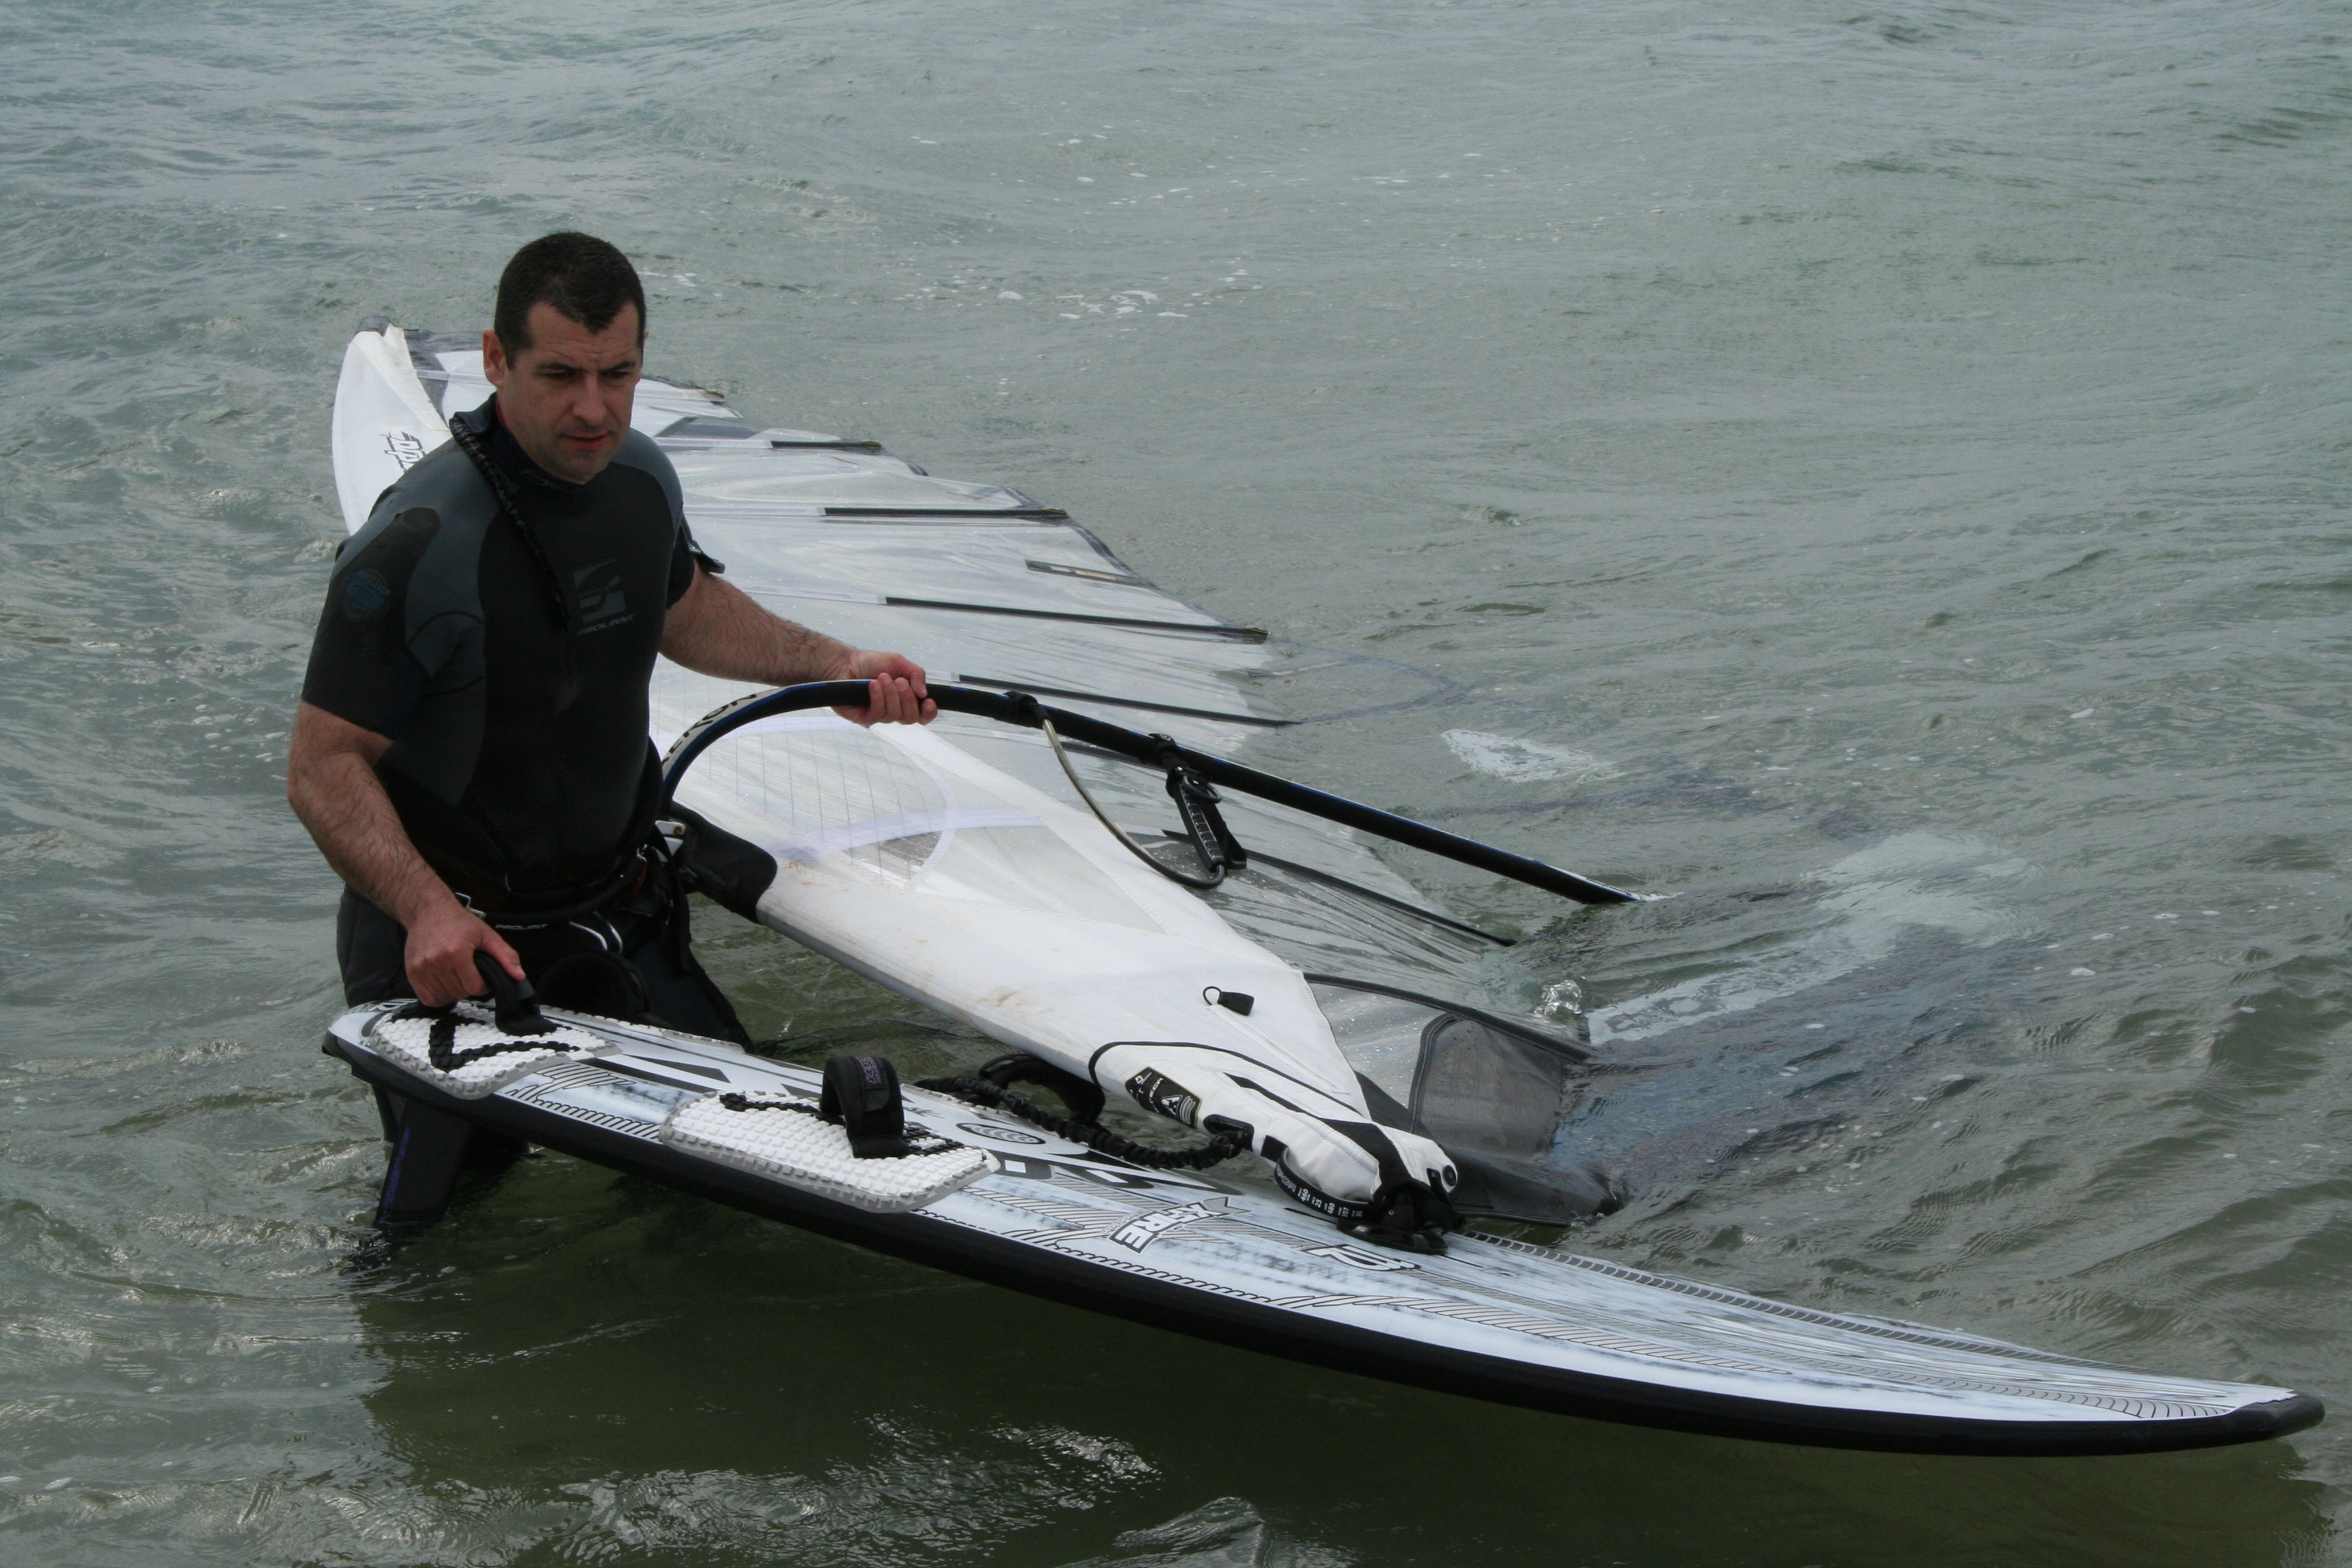
sea, water, boat, summer, surfer, surfing, paddle, vehicle, sailing, extreme, leisure, motorboat, boating, windsurfing, watercraft, active, canoeing, dinghy, skiff, inflatable boat, watercraft rowing, powerboating, personal water craft, dinghy sailing